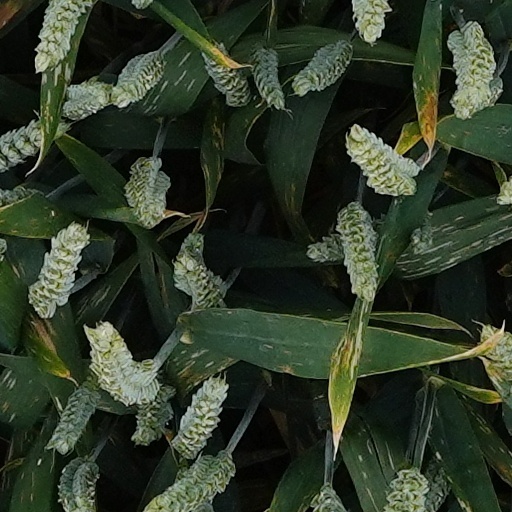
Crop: wheat